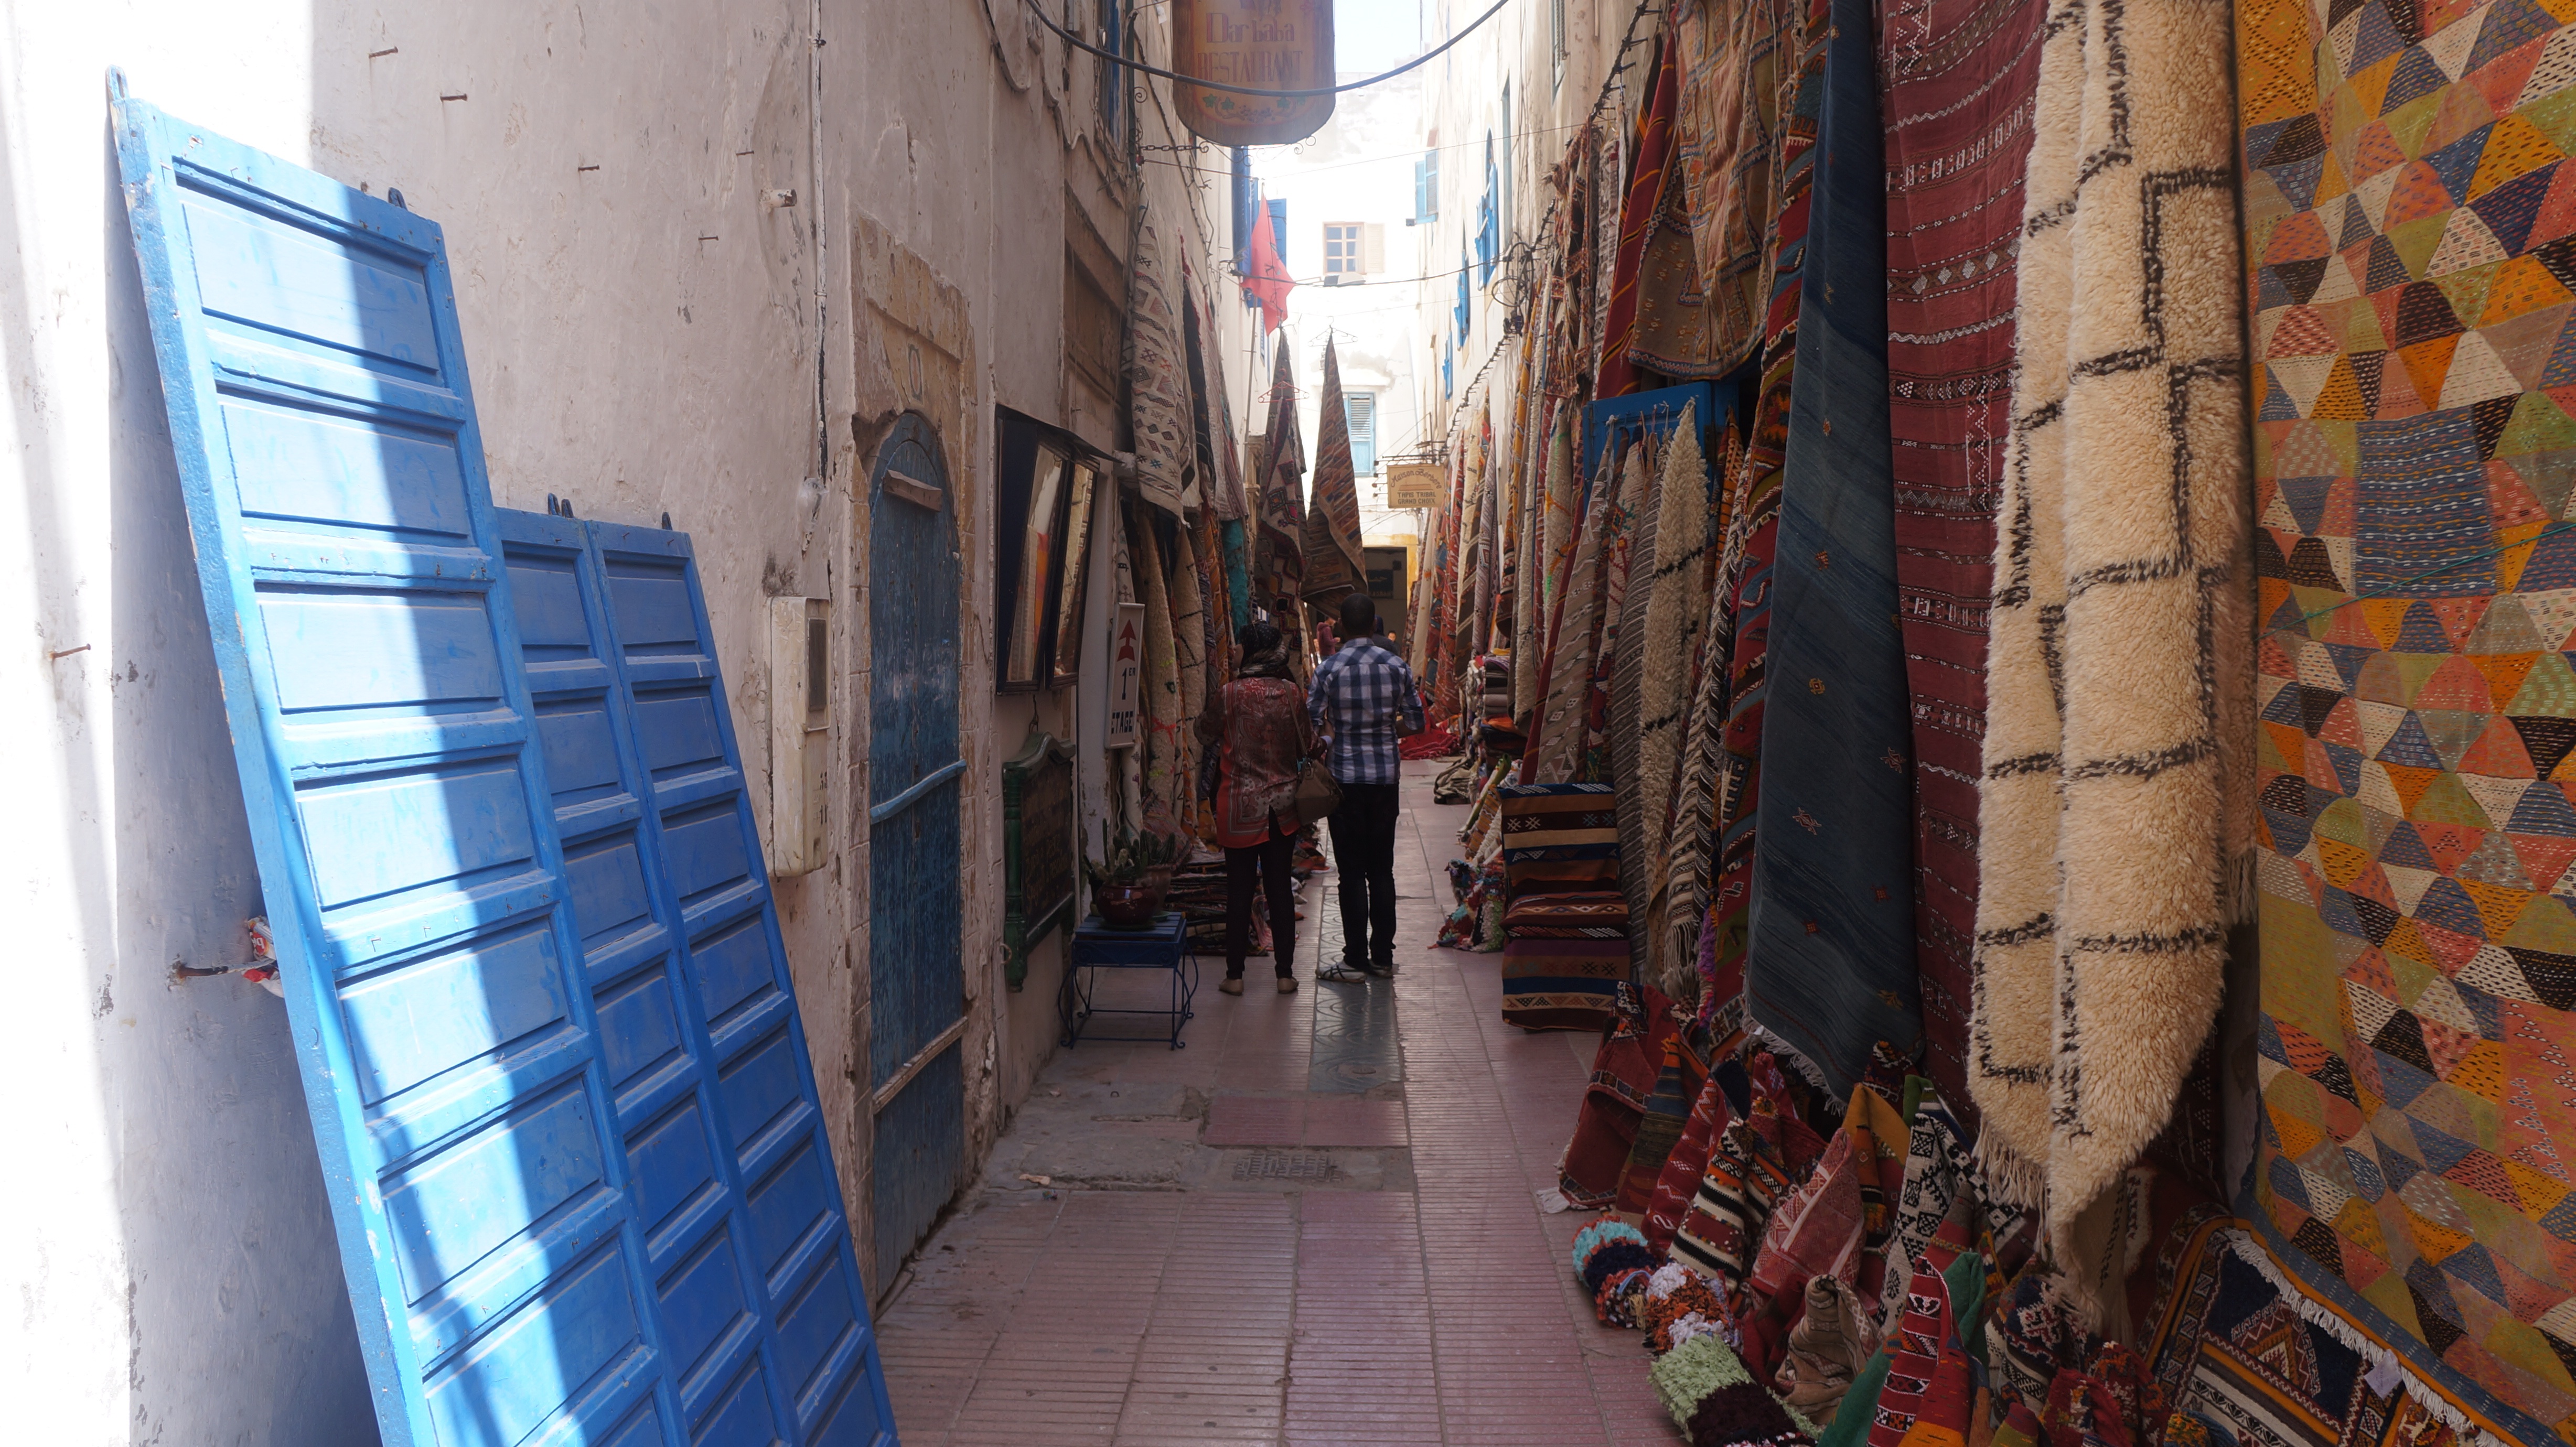
road, street, town, alley, city, wall, color, infrastructure, neighbourhood, urban area, human settlement